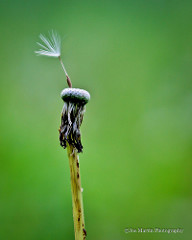
Flower: dandelion